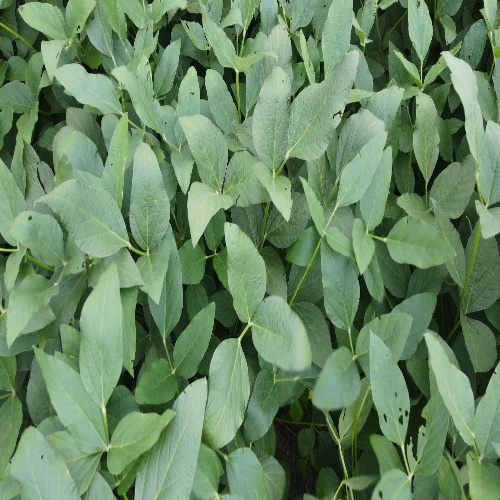
Label: Caterpillar